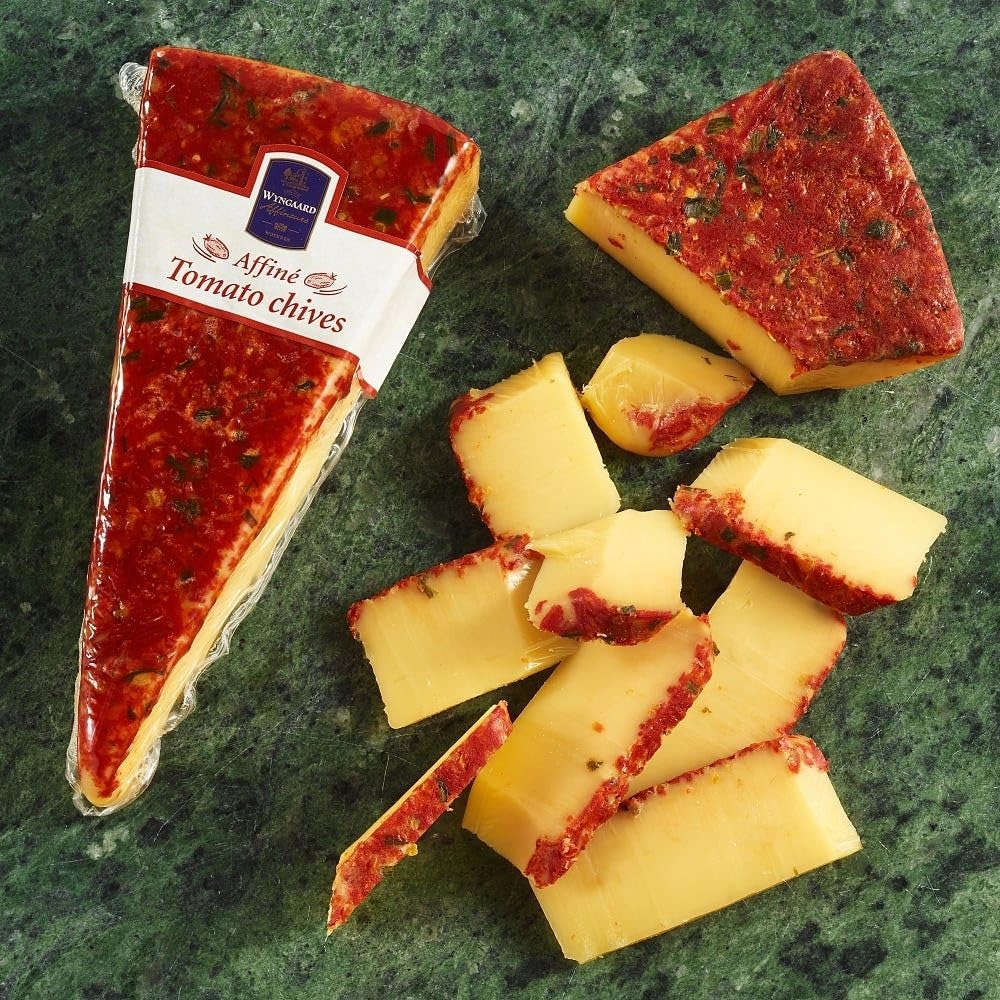
Item Name: Generic Wijngaard Kaas Sundried Tomato Gouda, 5.1OZ, 12 Pack
Bullet Point: Seasoned with sundried tomato and chives
Product Description: This gouda is seasoned with sundried tomato and chives and looks as lovely as it tastes. This Dutch gouda is aged at least 4 months, resulting in a younger gouda that has a semi-firm, smooth texture, still retaining some creaminess. - Ingredients: Pasteurized cow’s MILK 3,3% Dried tomato (tomato, corn starch) 0,1% Chives Salt Starter Rennet (animal) Colouring matter: carotene
Value: 12.0
Unit: Count

Price: 86.38